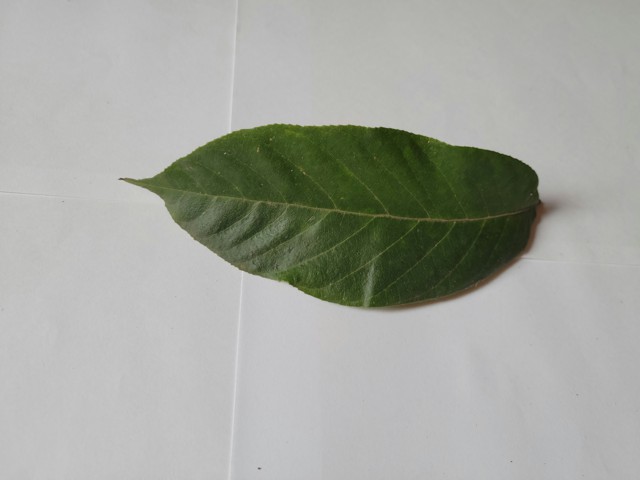
Plant: chapalish